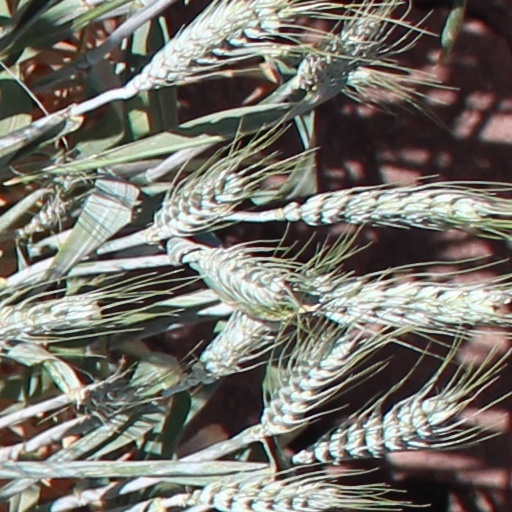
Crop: wheat